Shamanism in Siberia

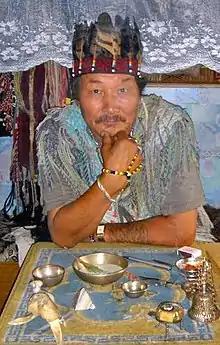
A shaman doctor of Kyzyl, Tuva.

Traditional culture of Ket people was researched by Matthias Castrén, Vasiliy Ivanovich Anuchin, Kai Donner, , Yevgeniya Alekseyevna Alekseyenko. Shamanism was a living practice in the 1930s yet, but by the 1960s almost no authentic shaman could be found. Ket shamanism shared features with those of Turkic and Mongolic peoples. Besides that, there were several types of shamans, differing in function (sacral rites, curing), power and associated animal (deer, bear). Also among Kets (like at several other Siberian peoples, e.g. Karagas), there are examples of using skeleton symbolics, Hoppál interprets it as a symbol of shamanic rebirth, although it may symbolize also the bones of the loon (the helper animal of the shaman, joining air and underwater world, just like the shaman who travelled both to the sky and the underworld as well). The skeleton-like overlay represented shamanic rebirth also among some other Siberian cultures.